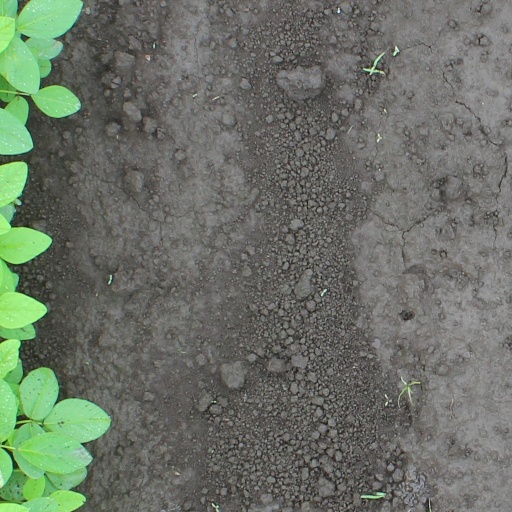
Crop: soybean